Gamble House (Pasadena, California)

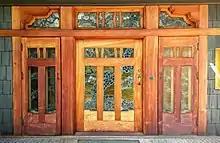
The three entry doors of the Gamble House

A "theme of three" runs through the house, with three architectural or decorative elements often grouped together, sometimes symmetrically arranged, but often not. The use of asymmetry alongside classical balance reflects nature's welcoming of variety in proportions.